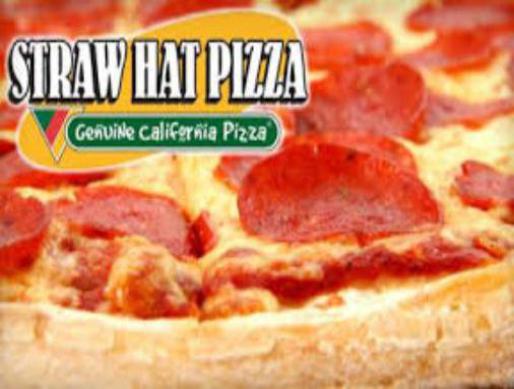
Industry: Food